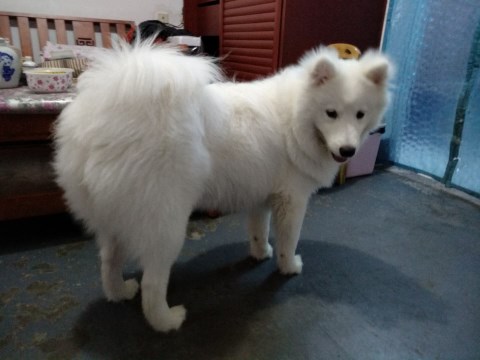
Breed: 2192-n000088-Samoyed